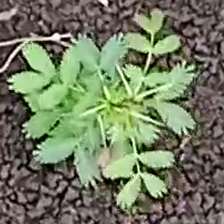
Weed species: Dwarf_cassia_(Chamaecrista pumila)